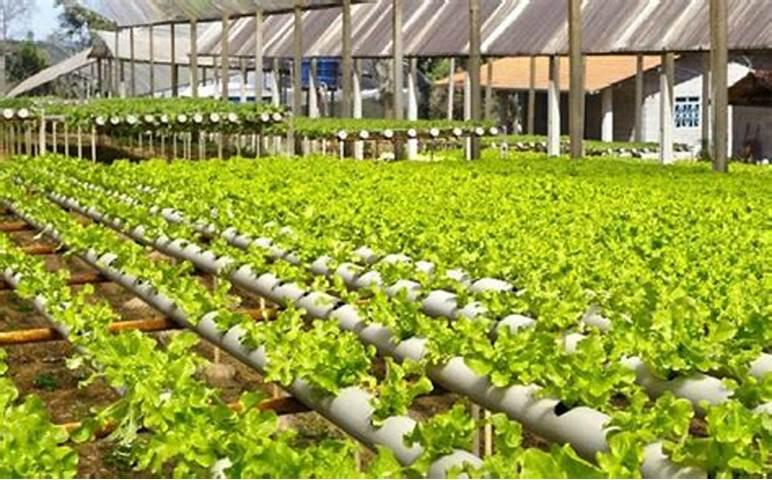
Mfumo wa kilimo cha haidroponi ambapo mimea imepandwa bila kutumia udongo.Mimea imepangwa kwenye safu za mabomba meupe yenye mashimo na mizizi yake inaelekezwa moja kwa moja kwenye suluhisho la maji yenye virutubisho.Mfumo huu umatumia nafasi kwa ufanisi mkubwa inayotoa mazingira bora ya ukuaji wa mimea.